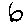
Label: 6